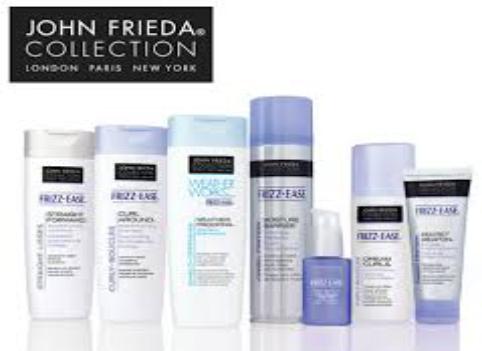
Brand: John Frieda
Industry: Necessities